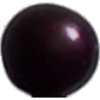
Label: Cherry Wax Black 1